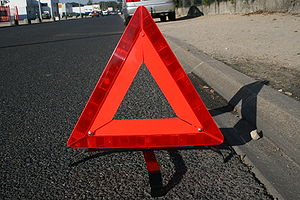
Advarselstrekant
Advarselstrekant i vejsiden
En advarselstrekant er et trekantet færdselsskilt, hvis sider har brede røde reflekser. Det skal sættes op for at advare andre trafikanter mod et køretøj, som efter et færdselsuheld, motorfejl eller anden særlig grund er standset, så det er til fare eller ulempe for færdslen.